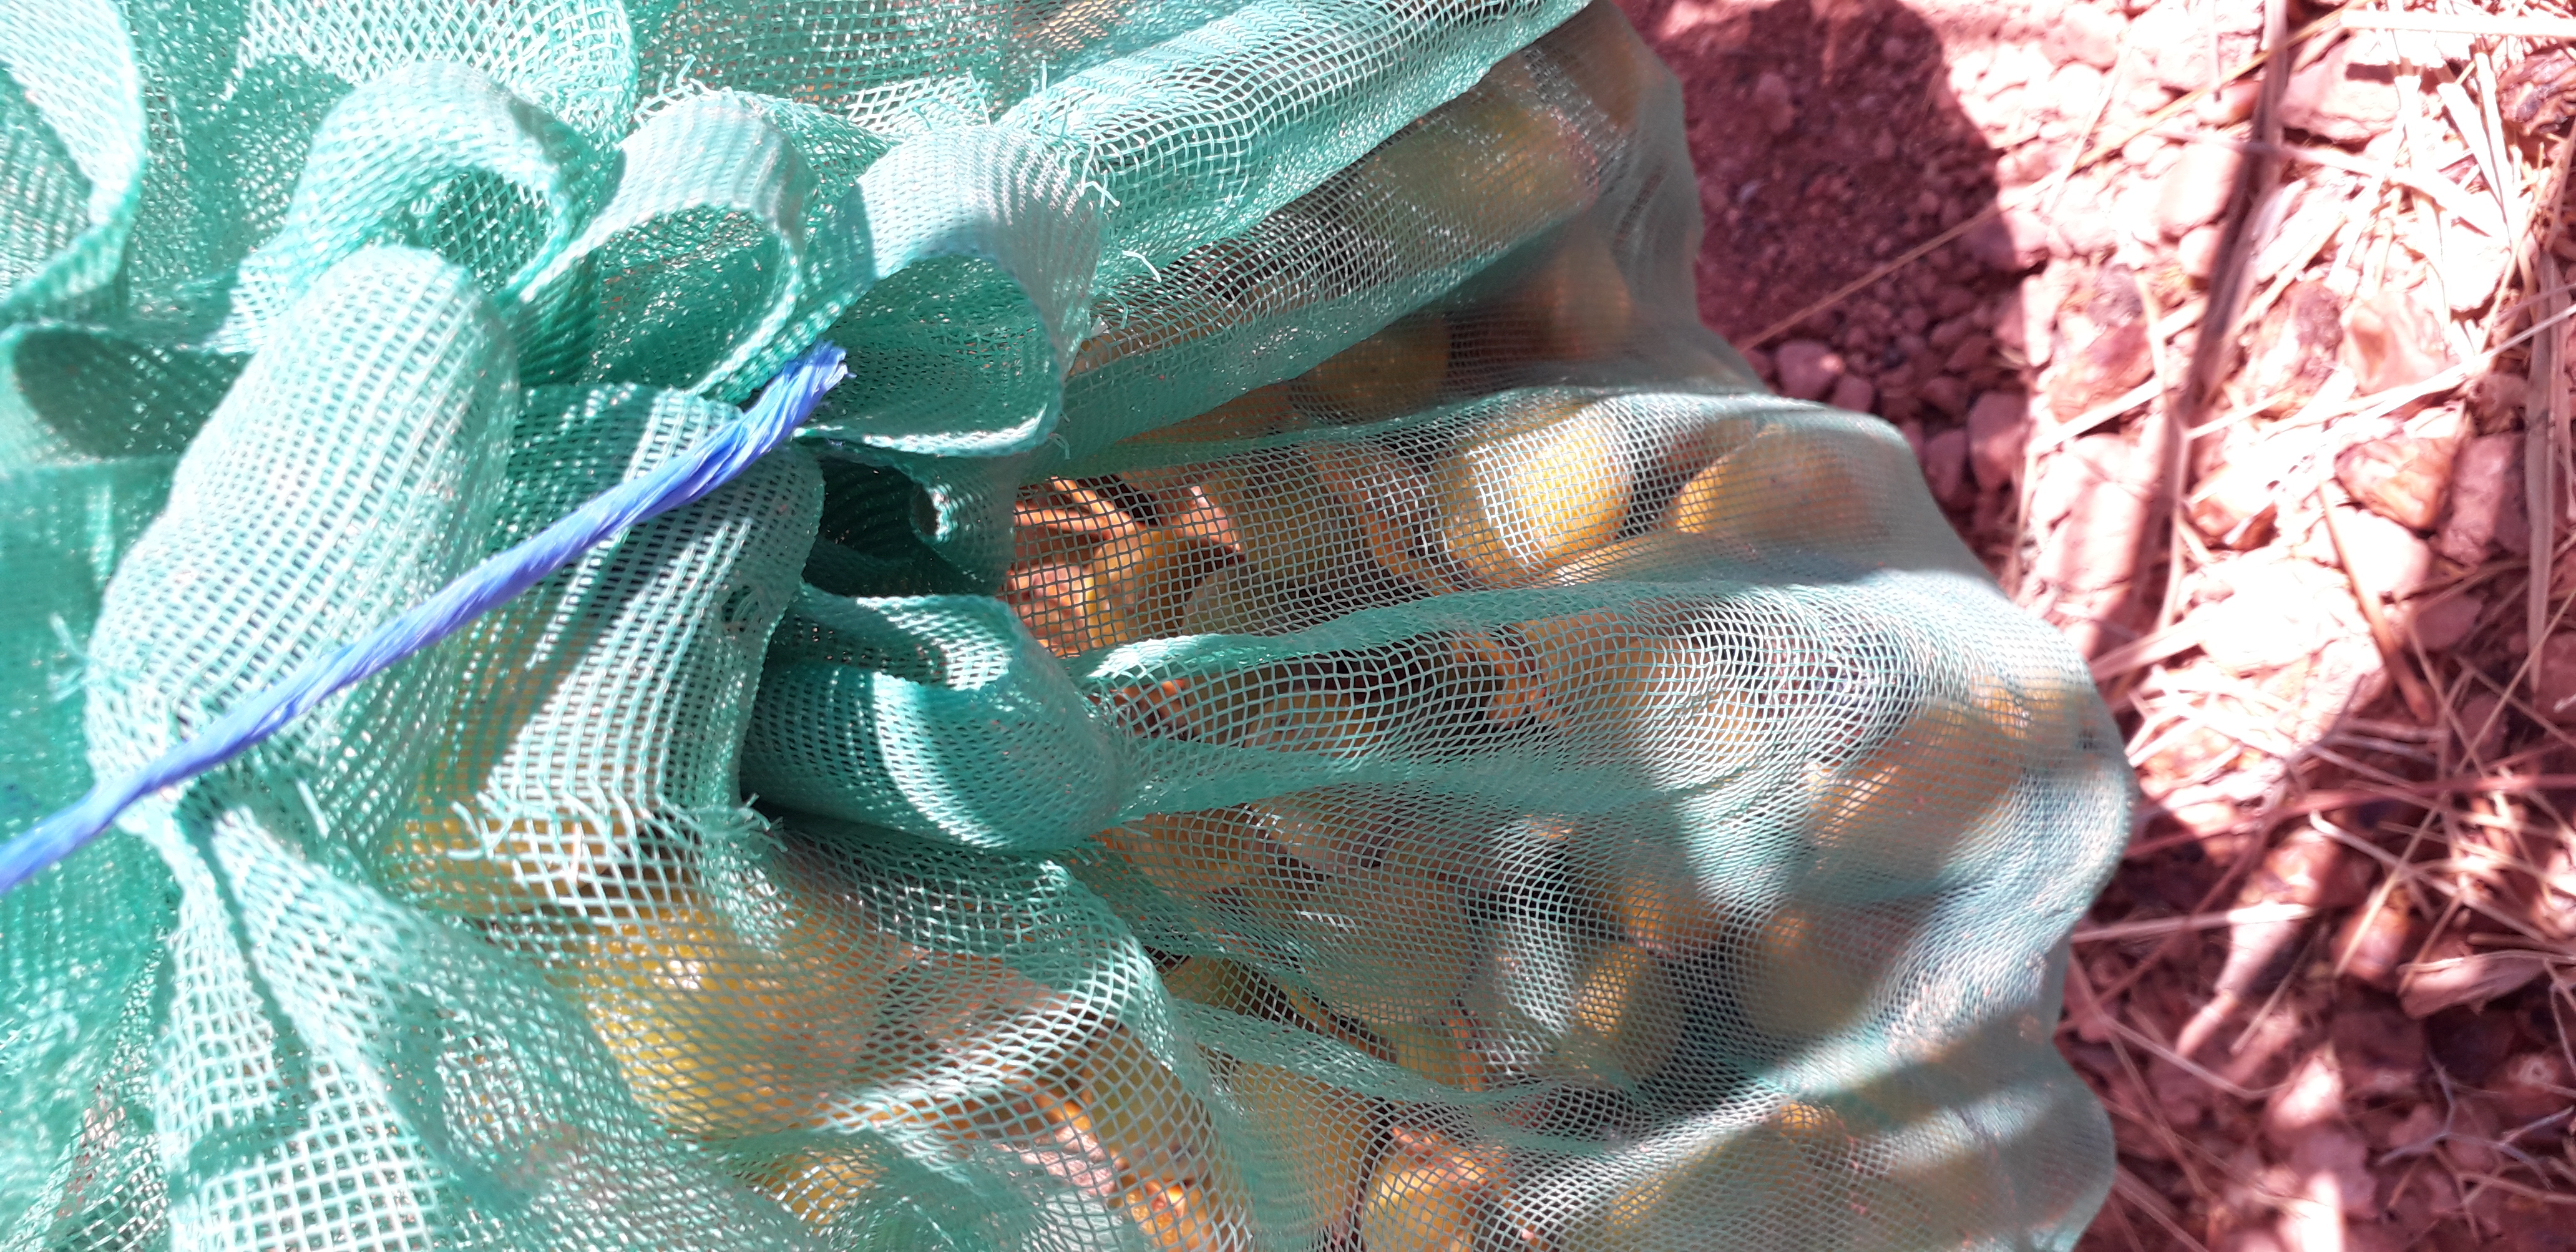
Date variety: Boufagous